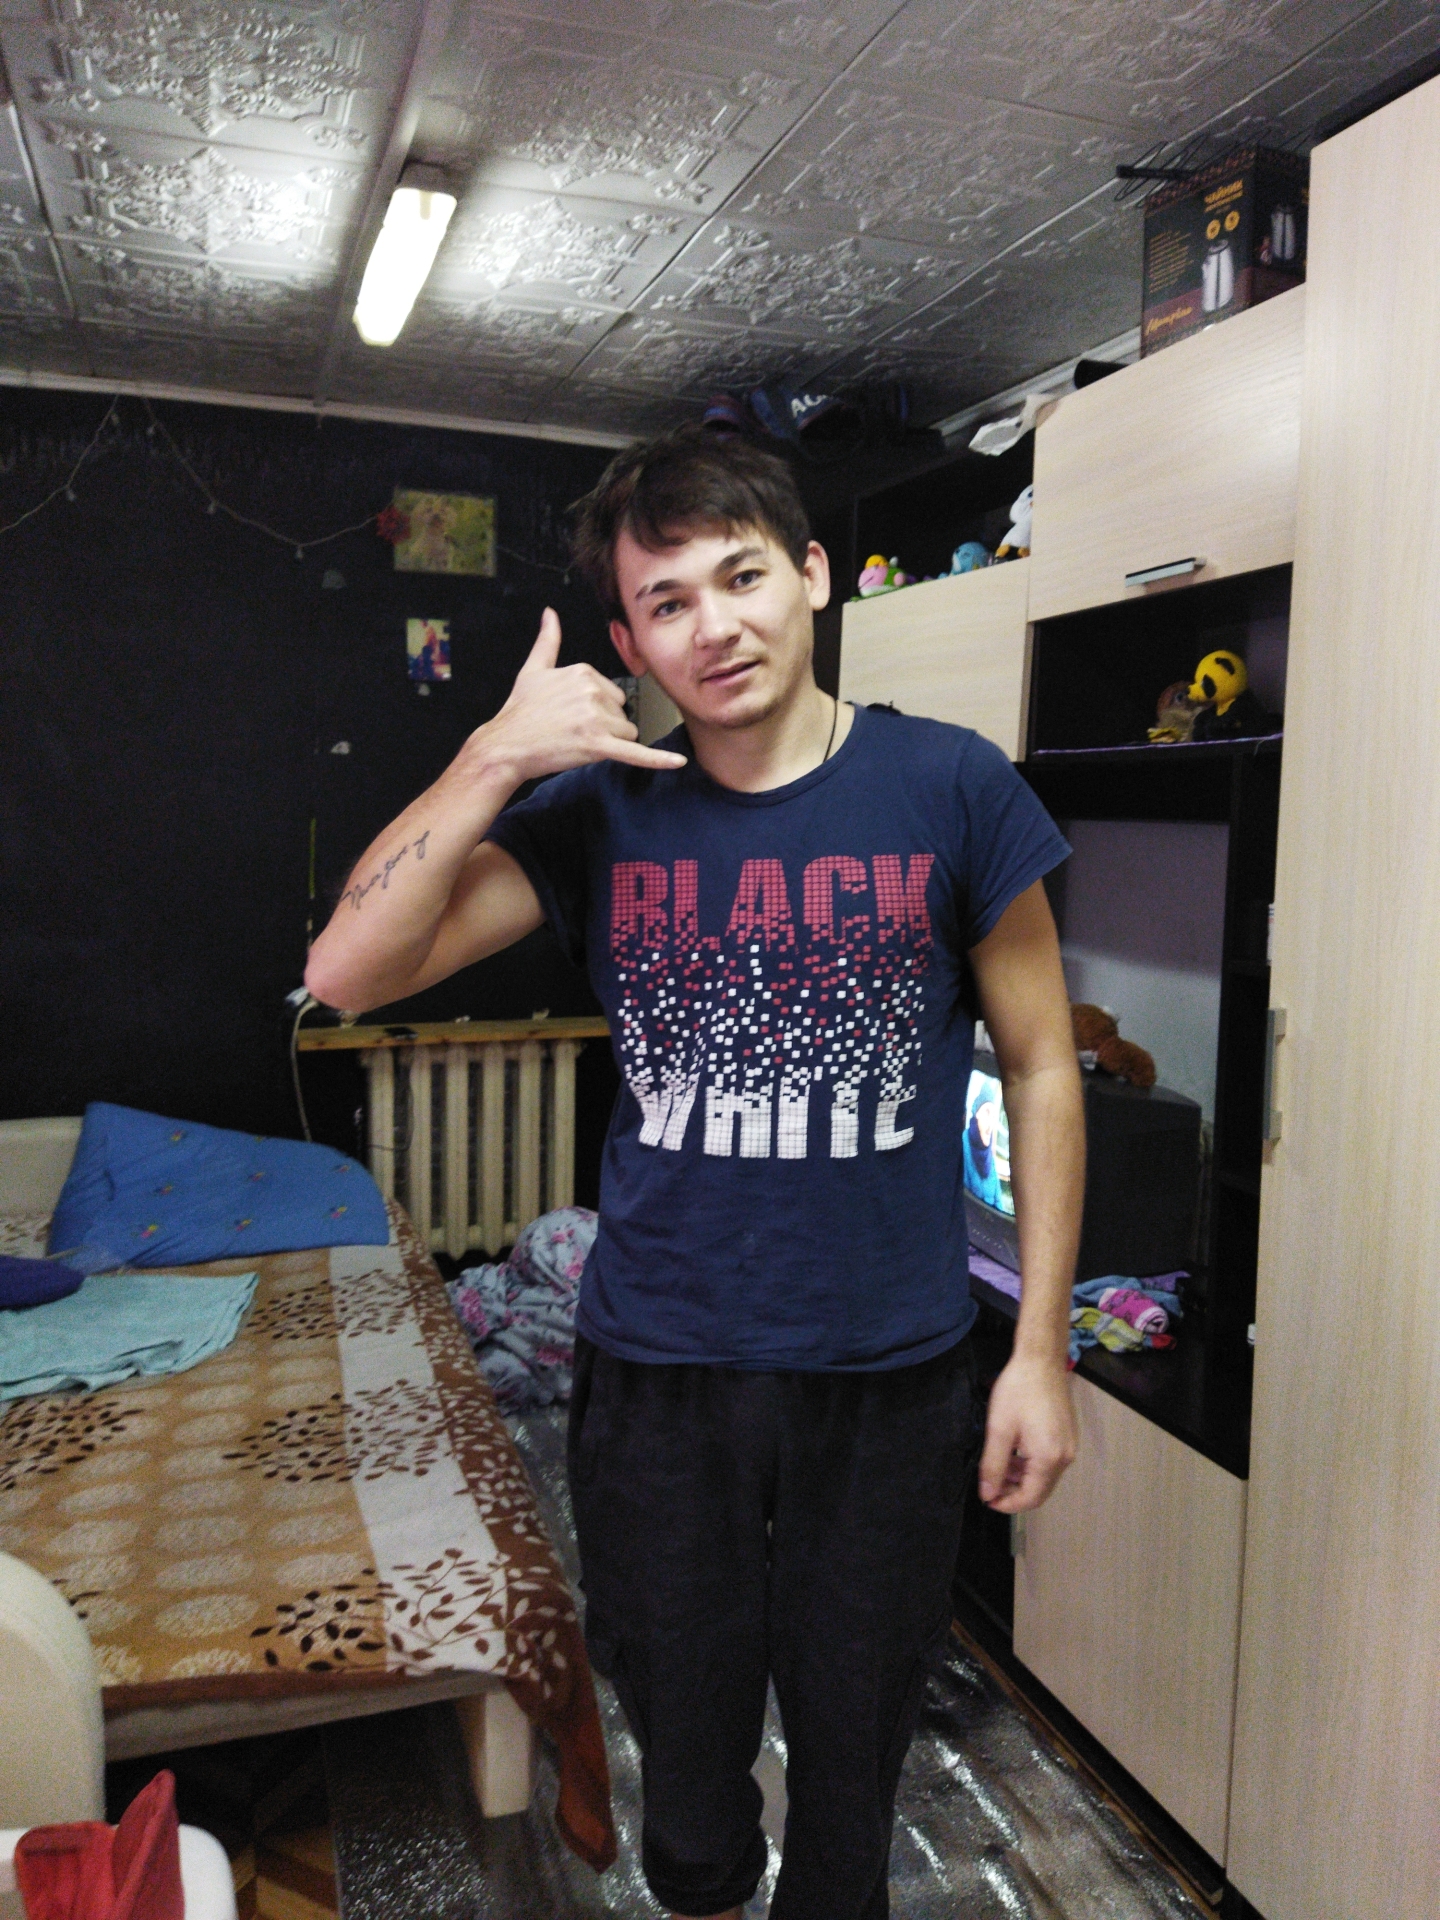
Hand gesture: call